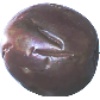
Label: passion_fruit